Ali and Islamic sciences

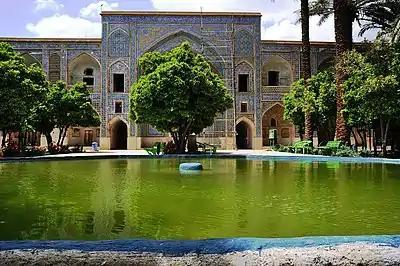
Khan School (est. 1595) in Shiraz, Iran, where the Shia philosopher Mulla Sadra taught. In Sadra school of thought, Ali is celebrated as the foremost metaphysician of Islam.

Ali is credited by some as the founder of Islamic theology. His words are said to contain the first rational proofs among Muslims of the unity of God. In later Islamic philosophy, especially in the teachings of the Shia theologian Mulla Sadra and his followers, such as Muhammad H. Tabatabai, Ali's sayings and sermons are regarded as a central source of metaphysical knowledge or divine philosophy. Members of the Sadra school thus regard Ali as the supreme metaphysician of Islam and the first person to have expressed philosophical ideas in Arabic terms.